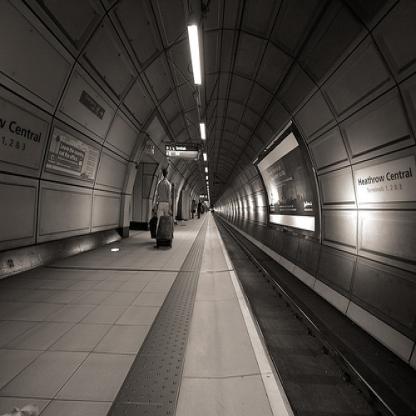
Scene: Indoor